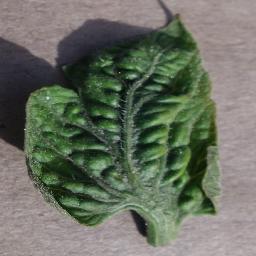
Label: Tomato___Tomato_Yellow_Leaf_Curl_Virus